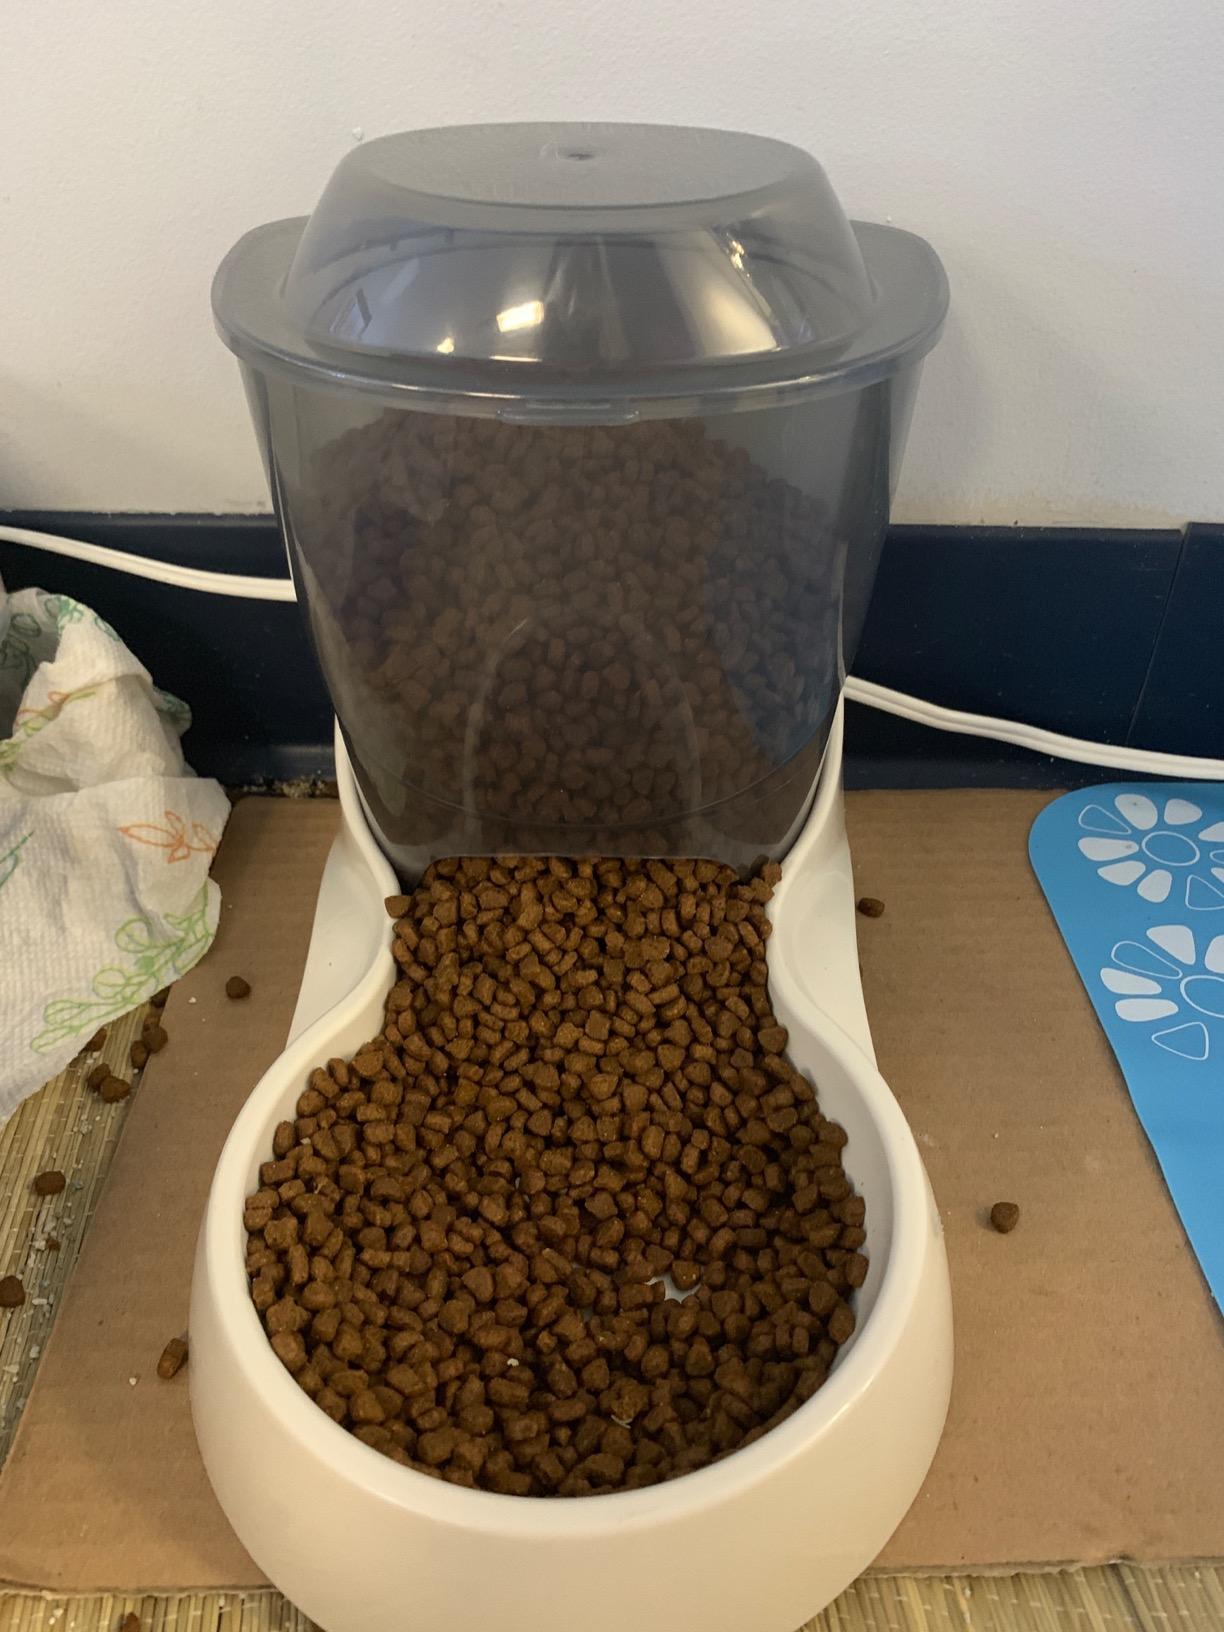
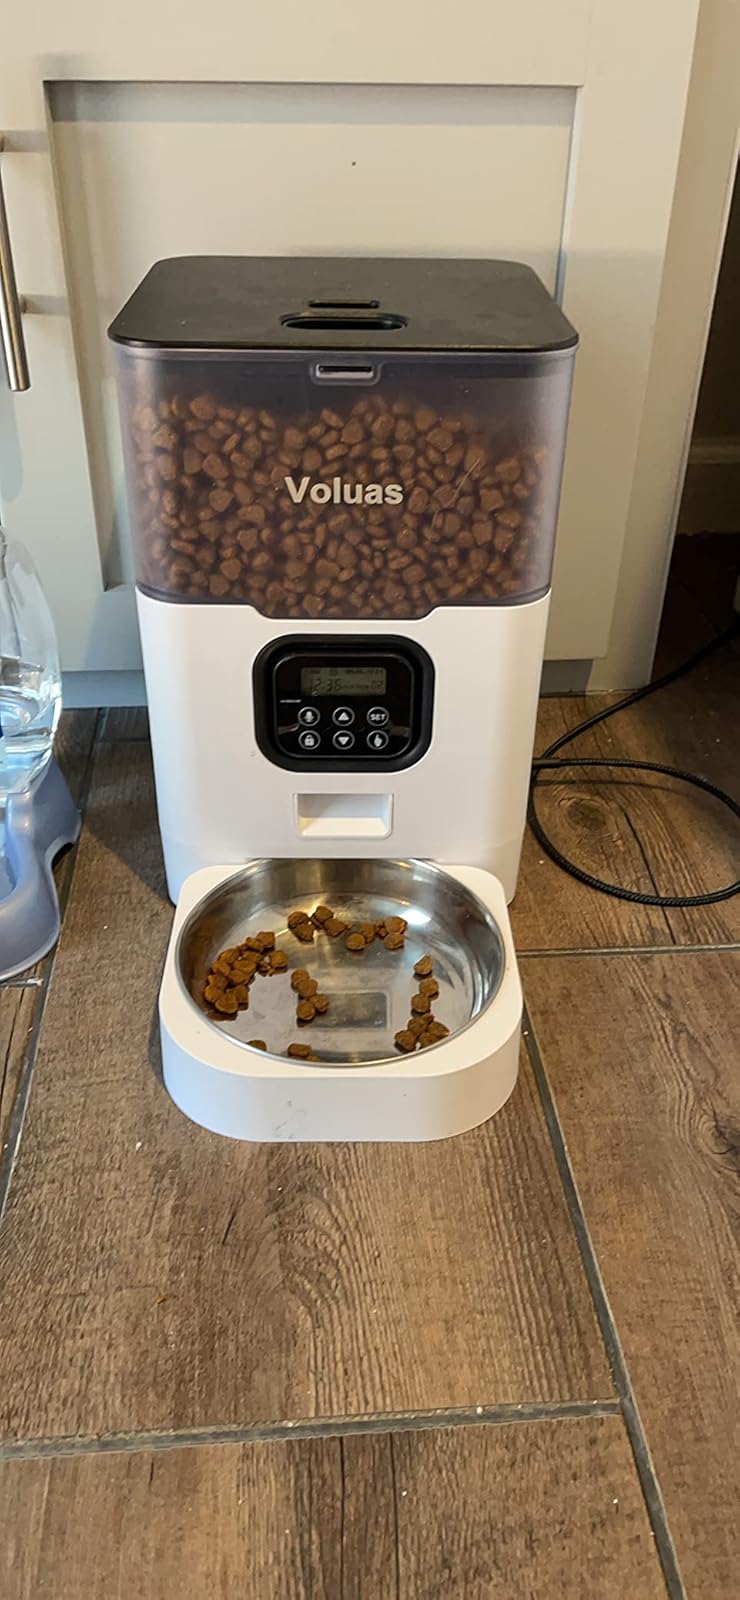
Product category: items_feeder
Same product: no